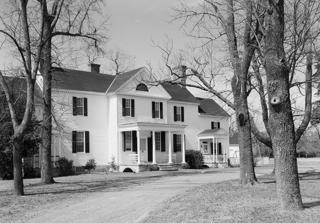
Building: Kendall Grove (Eastville, Virginia)
Country: United States of America
Year built: 1813
Historic house in Virginia, United States United States historic place Kendall Grove U.S. National Register of Historic Places Virginia Landmarks Register Kendall Grove, HABS Photo Show map of Virginia Show map of the United States Location VA 674, near Eastville, Virginia Coordinates 37°22′56″N 75°56′35″W / 37.38222°N 75.94306°W / 37.38222; -75.94306 Area 34 acres (14 ha) Built c. 1813 ( 1813 ) , c. 1840 Architectural style Greek Revival, Federal NRHP reference No. 82004576 VLR No. 065-0060 Significant dates Added to NRHP June 21, 1982 Designated VLR October 21, 1980 Kendall Grove is a historic plantation house located near Eastville, Virginia , United States. It was built about 1813, and is a two-story, Federal style wood-frame house with two-story projecting pavilions on the front and the rear and smaller two-story wings on each end added about 1840.  It is cross-shaped in plan.  The main house is joined by a long passage to a wood-frame kitchen-laundry.  The house was improved about 1840, with the addition of Greek Revival style interior details.  It was the home of Congressman and General Severn E. Parker . The home has the name of Colonel William Kendall, the original owner of the site. It was listed on the National Register of Historic Places in 1982. References